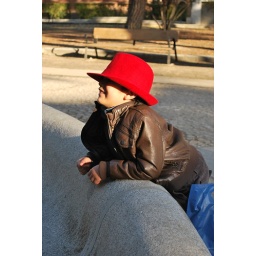
the boy in the hat